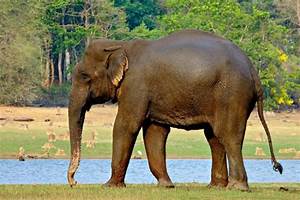
Label: elephant